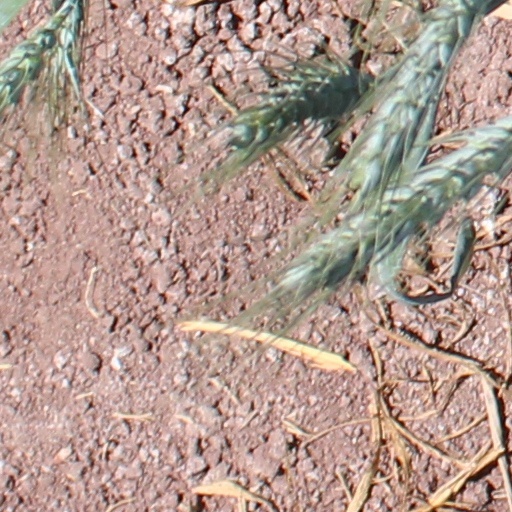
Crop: wheat